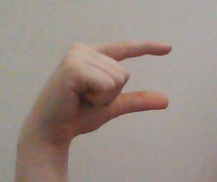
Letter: dal